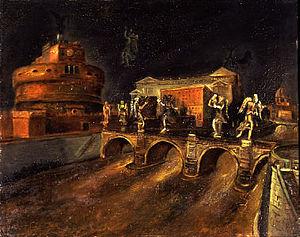
L'école romaine de peinture ou Scuola di via Cavour est un groupe hétérogène d'artistes de tendance expressionniste actifs à Rome entre 1928 et 1945, avec une deuxième phase au milieu des années 1950.
Gino Bonichi dit « Scipione », né en 1904 à Macerata et mort en 1933 à Arco, est un peintre italien de la première moitié du XXᵉ siècle.